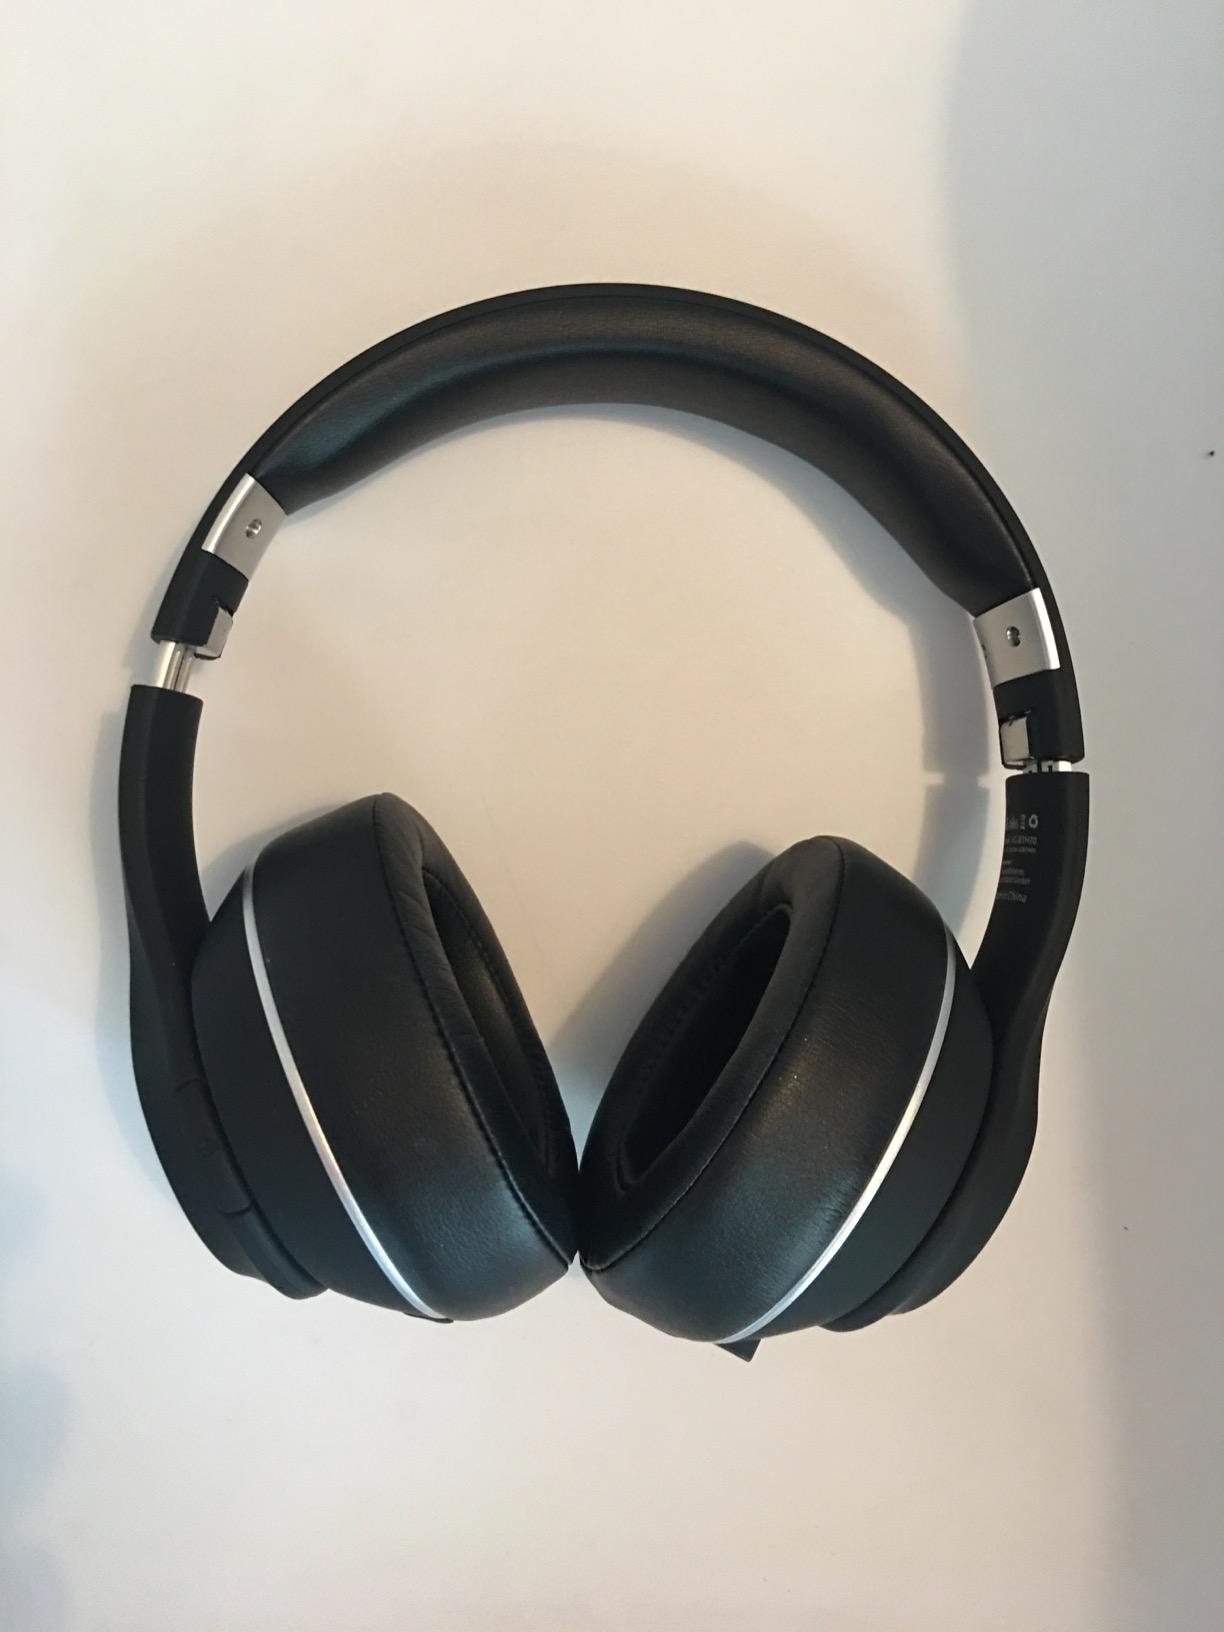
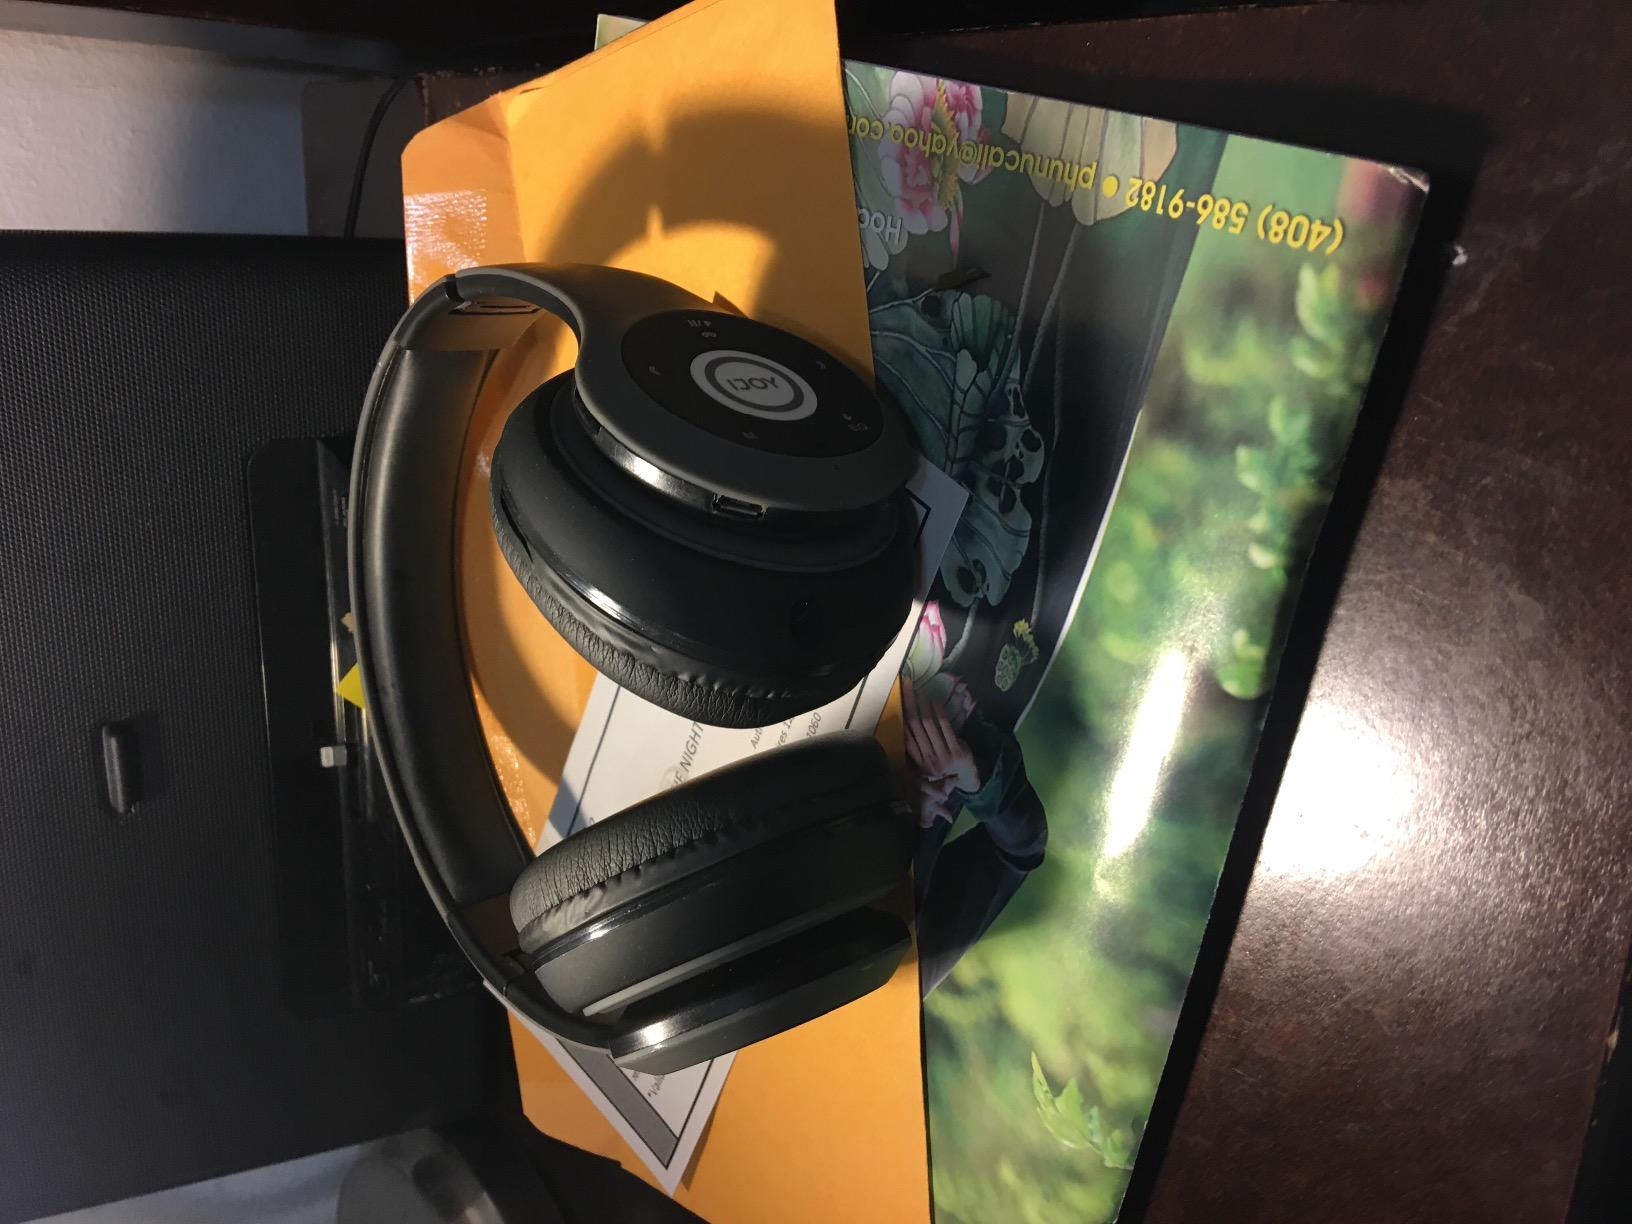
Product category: headphones
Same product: no